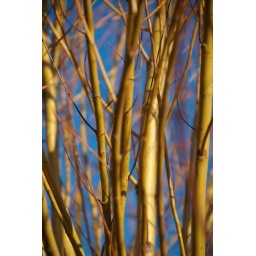
Nice looking tree in front of a great bleu sky